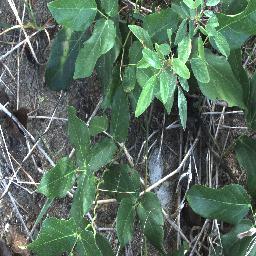
Label: negative